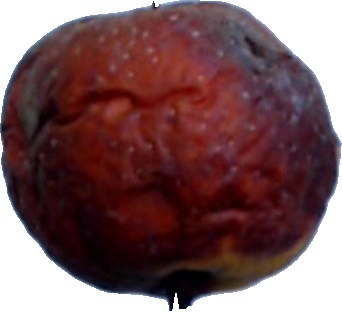
Label: apple_rotten_1